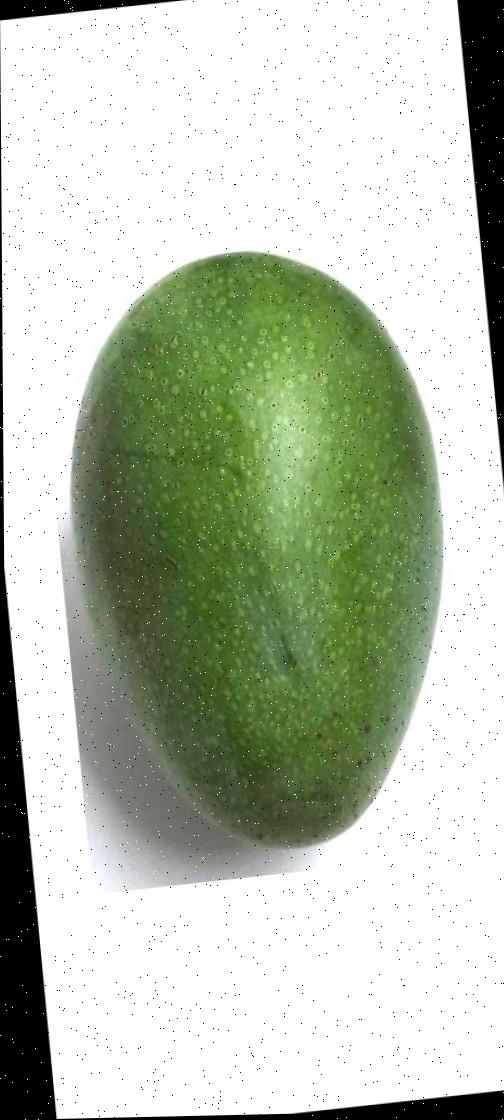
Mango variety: Ashshina Zhinuk